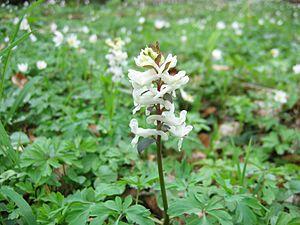
La Corydale creuse, également appelée Corydale à tubercule creux ou Fumeterre creuse, est une plante herbacée de la famille des Fumariaceae selon la classification classique, et des Papaveraceae selon la classification phylogénétique.